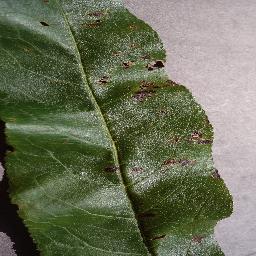
Label: Peach___Bacterial_spot